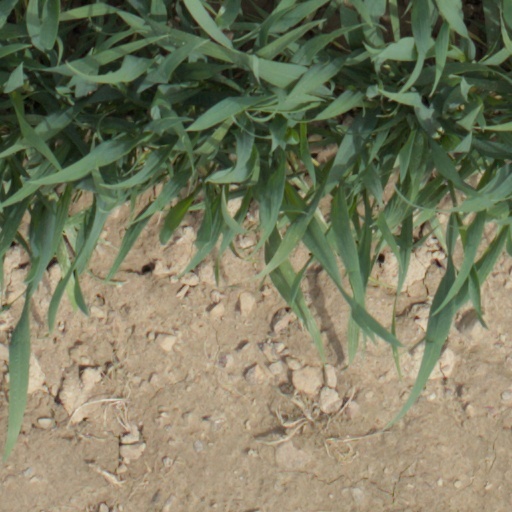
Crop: wheat